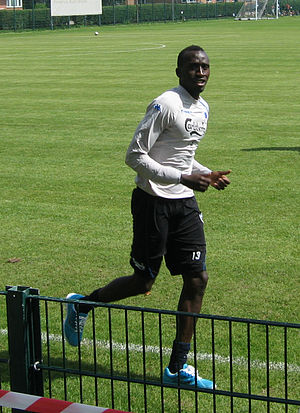
Pape Paté Diouf
Pape Paté Diouf er en senegalesisk fodboldspiller, der spiller i Molde FK.